Webb S. Knight House

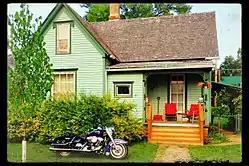

The Webb S. Knight House, at 514 7th St. in Spearfish, South Dakota, is a "a very simple version of Queen Anne" style house built in 1892. It was listed on the National Register of Historic Places in 1989.